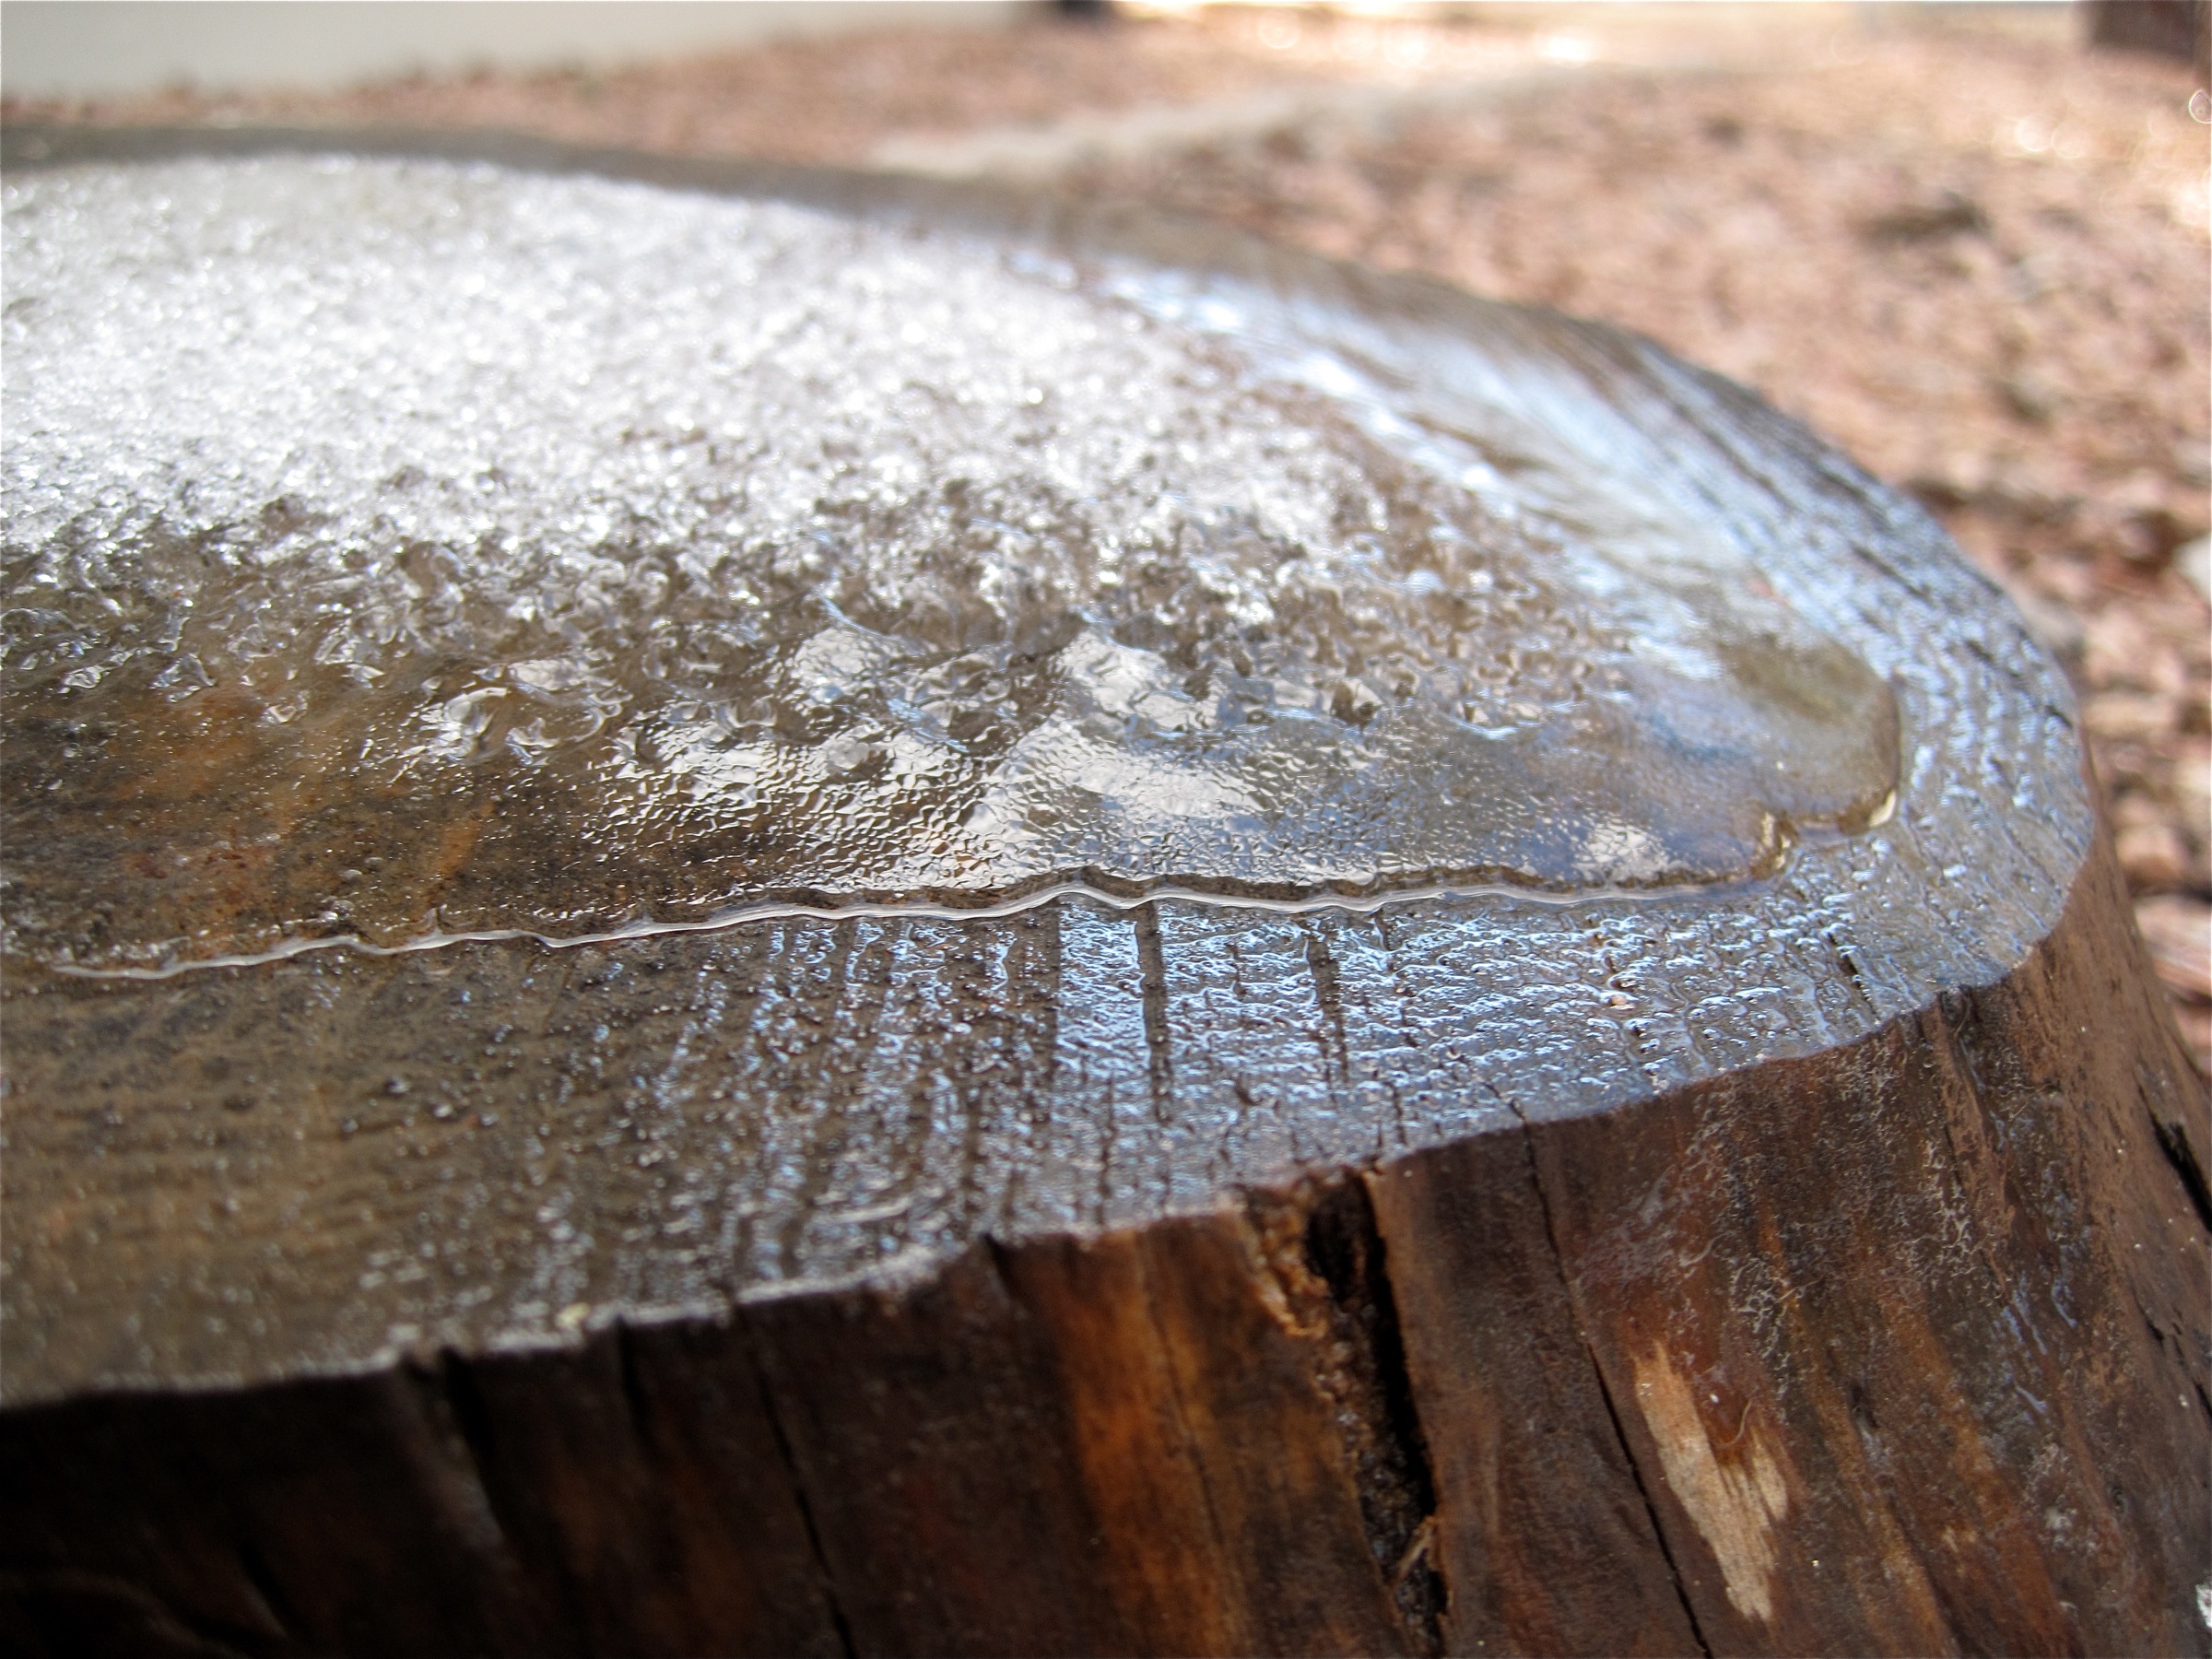
wood, leaf, soil, material, close up, fungus, macro photography